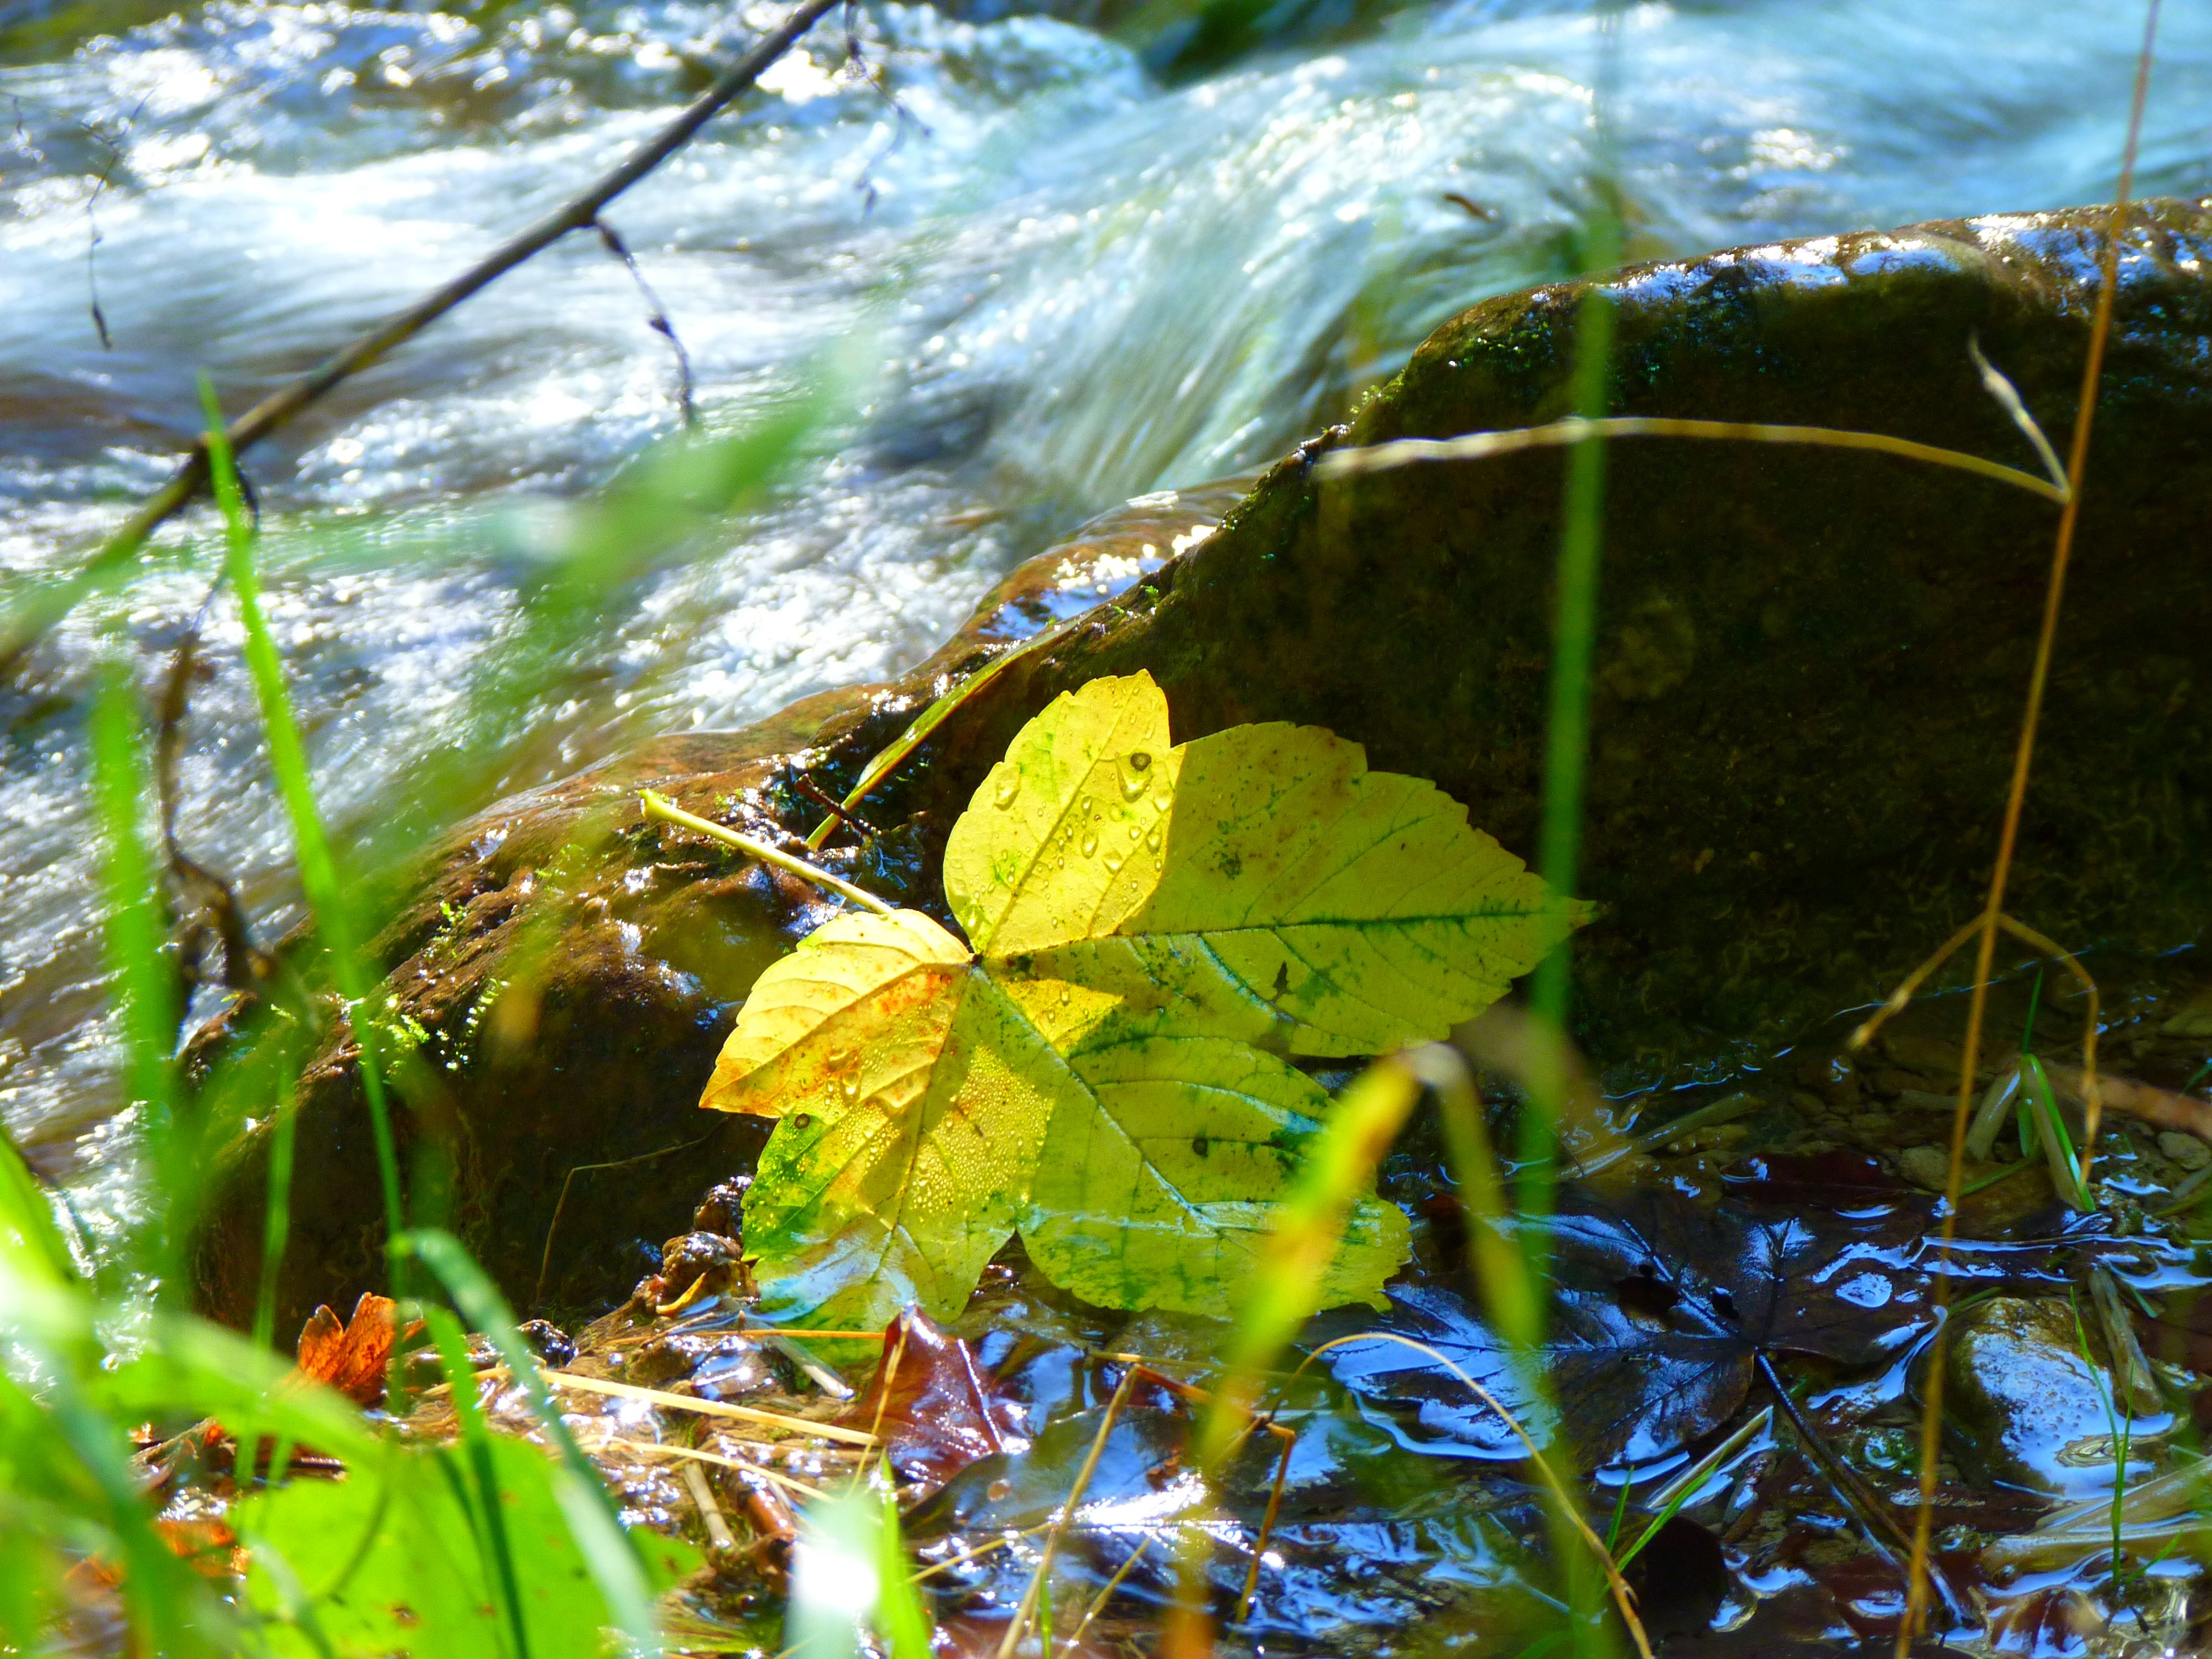
tree, water, nature, forest, grass, branch, plant, sunlight, leaf, flower, river, pond, wildlife, stream, green, reflection, jungle, color, autumn, botany, colorful, flora, season, maple, maple leaf, wildflower, leaves, rainforest, wetland, woodland, bach, habitat, tropics, water feature, natural environment